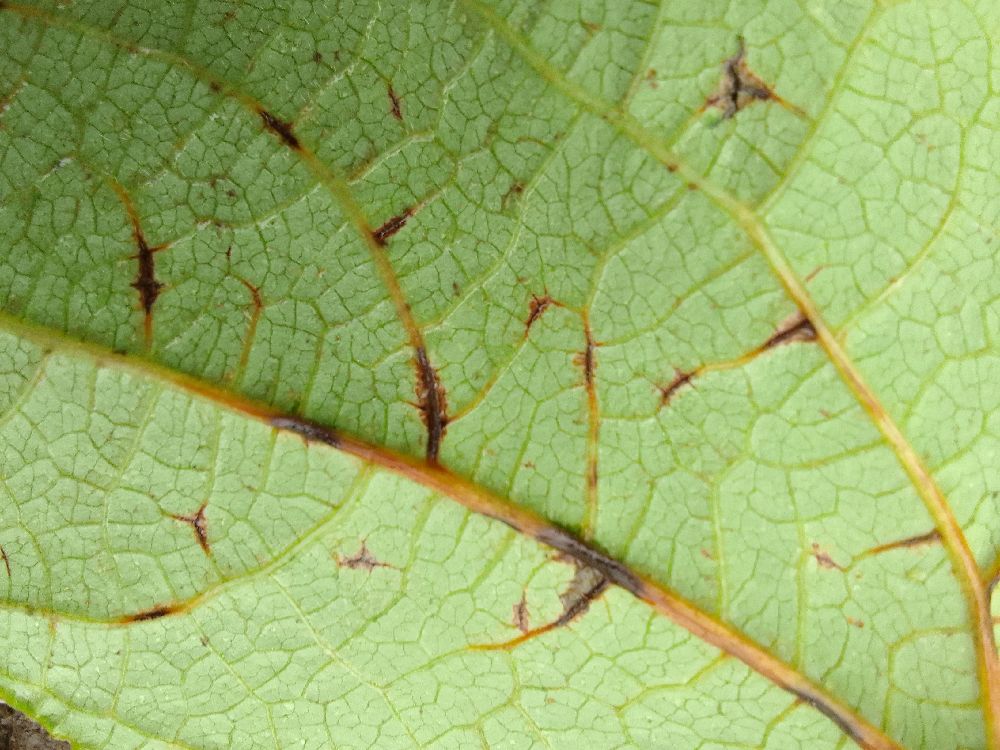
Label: anthracnose